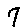
Label: 7